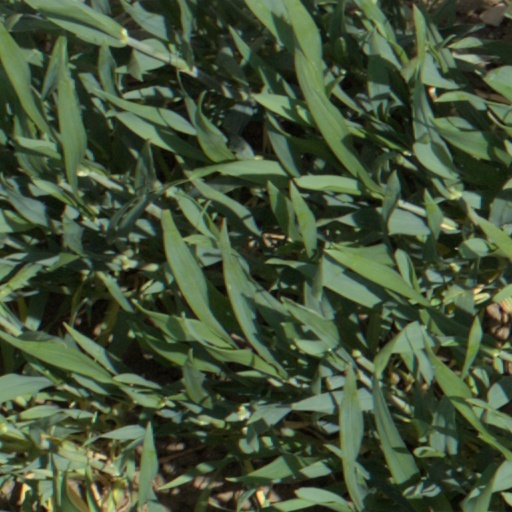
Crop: wheat